The Werewolf (play)

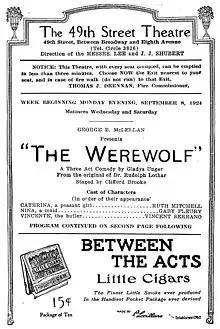
Playbill for the Broadway production

The Werewolf is a three-act comedy play adapted by Gladys Unger from "Der Werwolf", a German-language play written by Rudolf Lothar. Producer George B. McLellan staged it on Broadway in 1924. In the story, a Spanish noblewoman investigates a spirit that she believes is haunting her castle.